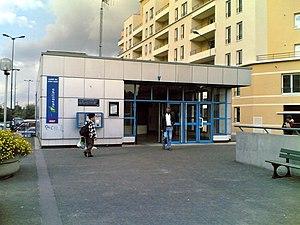
La ligne d'Ermont - Eaubonne à Champ-de-Mars également connue sous le nom de liaison Vallée de Montmorency - Invalides est un ensemble de lignes anciennes remodelées à Paris et en banlieue Nord, en vue de la création d'une antenne nord-ouest à la ligne C du RER. La ligne relie la gare du Champ de Mars - Tour Eiffel, sur la Transversale Rive Gauche à Paris, à la gare d'Ermont - Eaubonne, dans le Val-d'Oise, à une quinzaine de kilomètres au nord de la capitale. Elle constitue la ligne nᵒ 962 000 du réseau ferré national.